Cidade Velha (Belém)

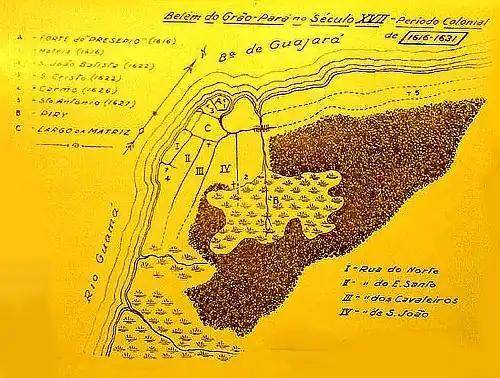
First streets of the colonial settlement Feliz Lusitânia (in the 1630s). "Bairro" (Neighborhood) Cidade: I. rua do Norte; II. rua do Espirito santo; III. rua dos Cavaleiros; IV. rua de São João; 5. estrada de Santo Antonio.

In 2012, IPHAN (the Institute of National Historical and Artistic Heritage) recognized as a historical heritage the "architectural, urbanistic, and landscape ensemble of the Cidade Velha and Campina neighborhoods," which together form the "historic center of Belém," gathering about 2,800 protected buildings, among which are palaces and townhouses combined with commercial houses on the first floor, and that add up to a population of approximately 18.284 residents.